Disney's Beach Club Resort

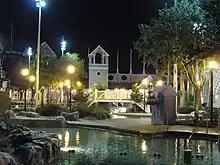
Disney's Beach Club Resort at night

Stormalong Bay is the main 3-acre pool complex at Disney's Yacht and Beach Club resorts that resembles a beach-side water park with its sand-bottom pools, a circular lazy river, waterfall, and a large replica of a shipwreck with one of the highest resort water slides at Walt Disney World. The Stormalong Bay pool complex offers a poolside counter service restaurant and bar, a shallow area for children called the Shipwreck Pool, and an elevated tanning deck. Stormalong Bay is centrally located between both the Beach Club Resort and the Yacht Club Resort, facing Crescent Lake.